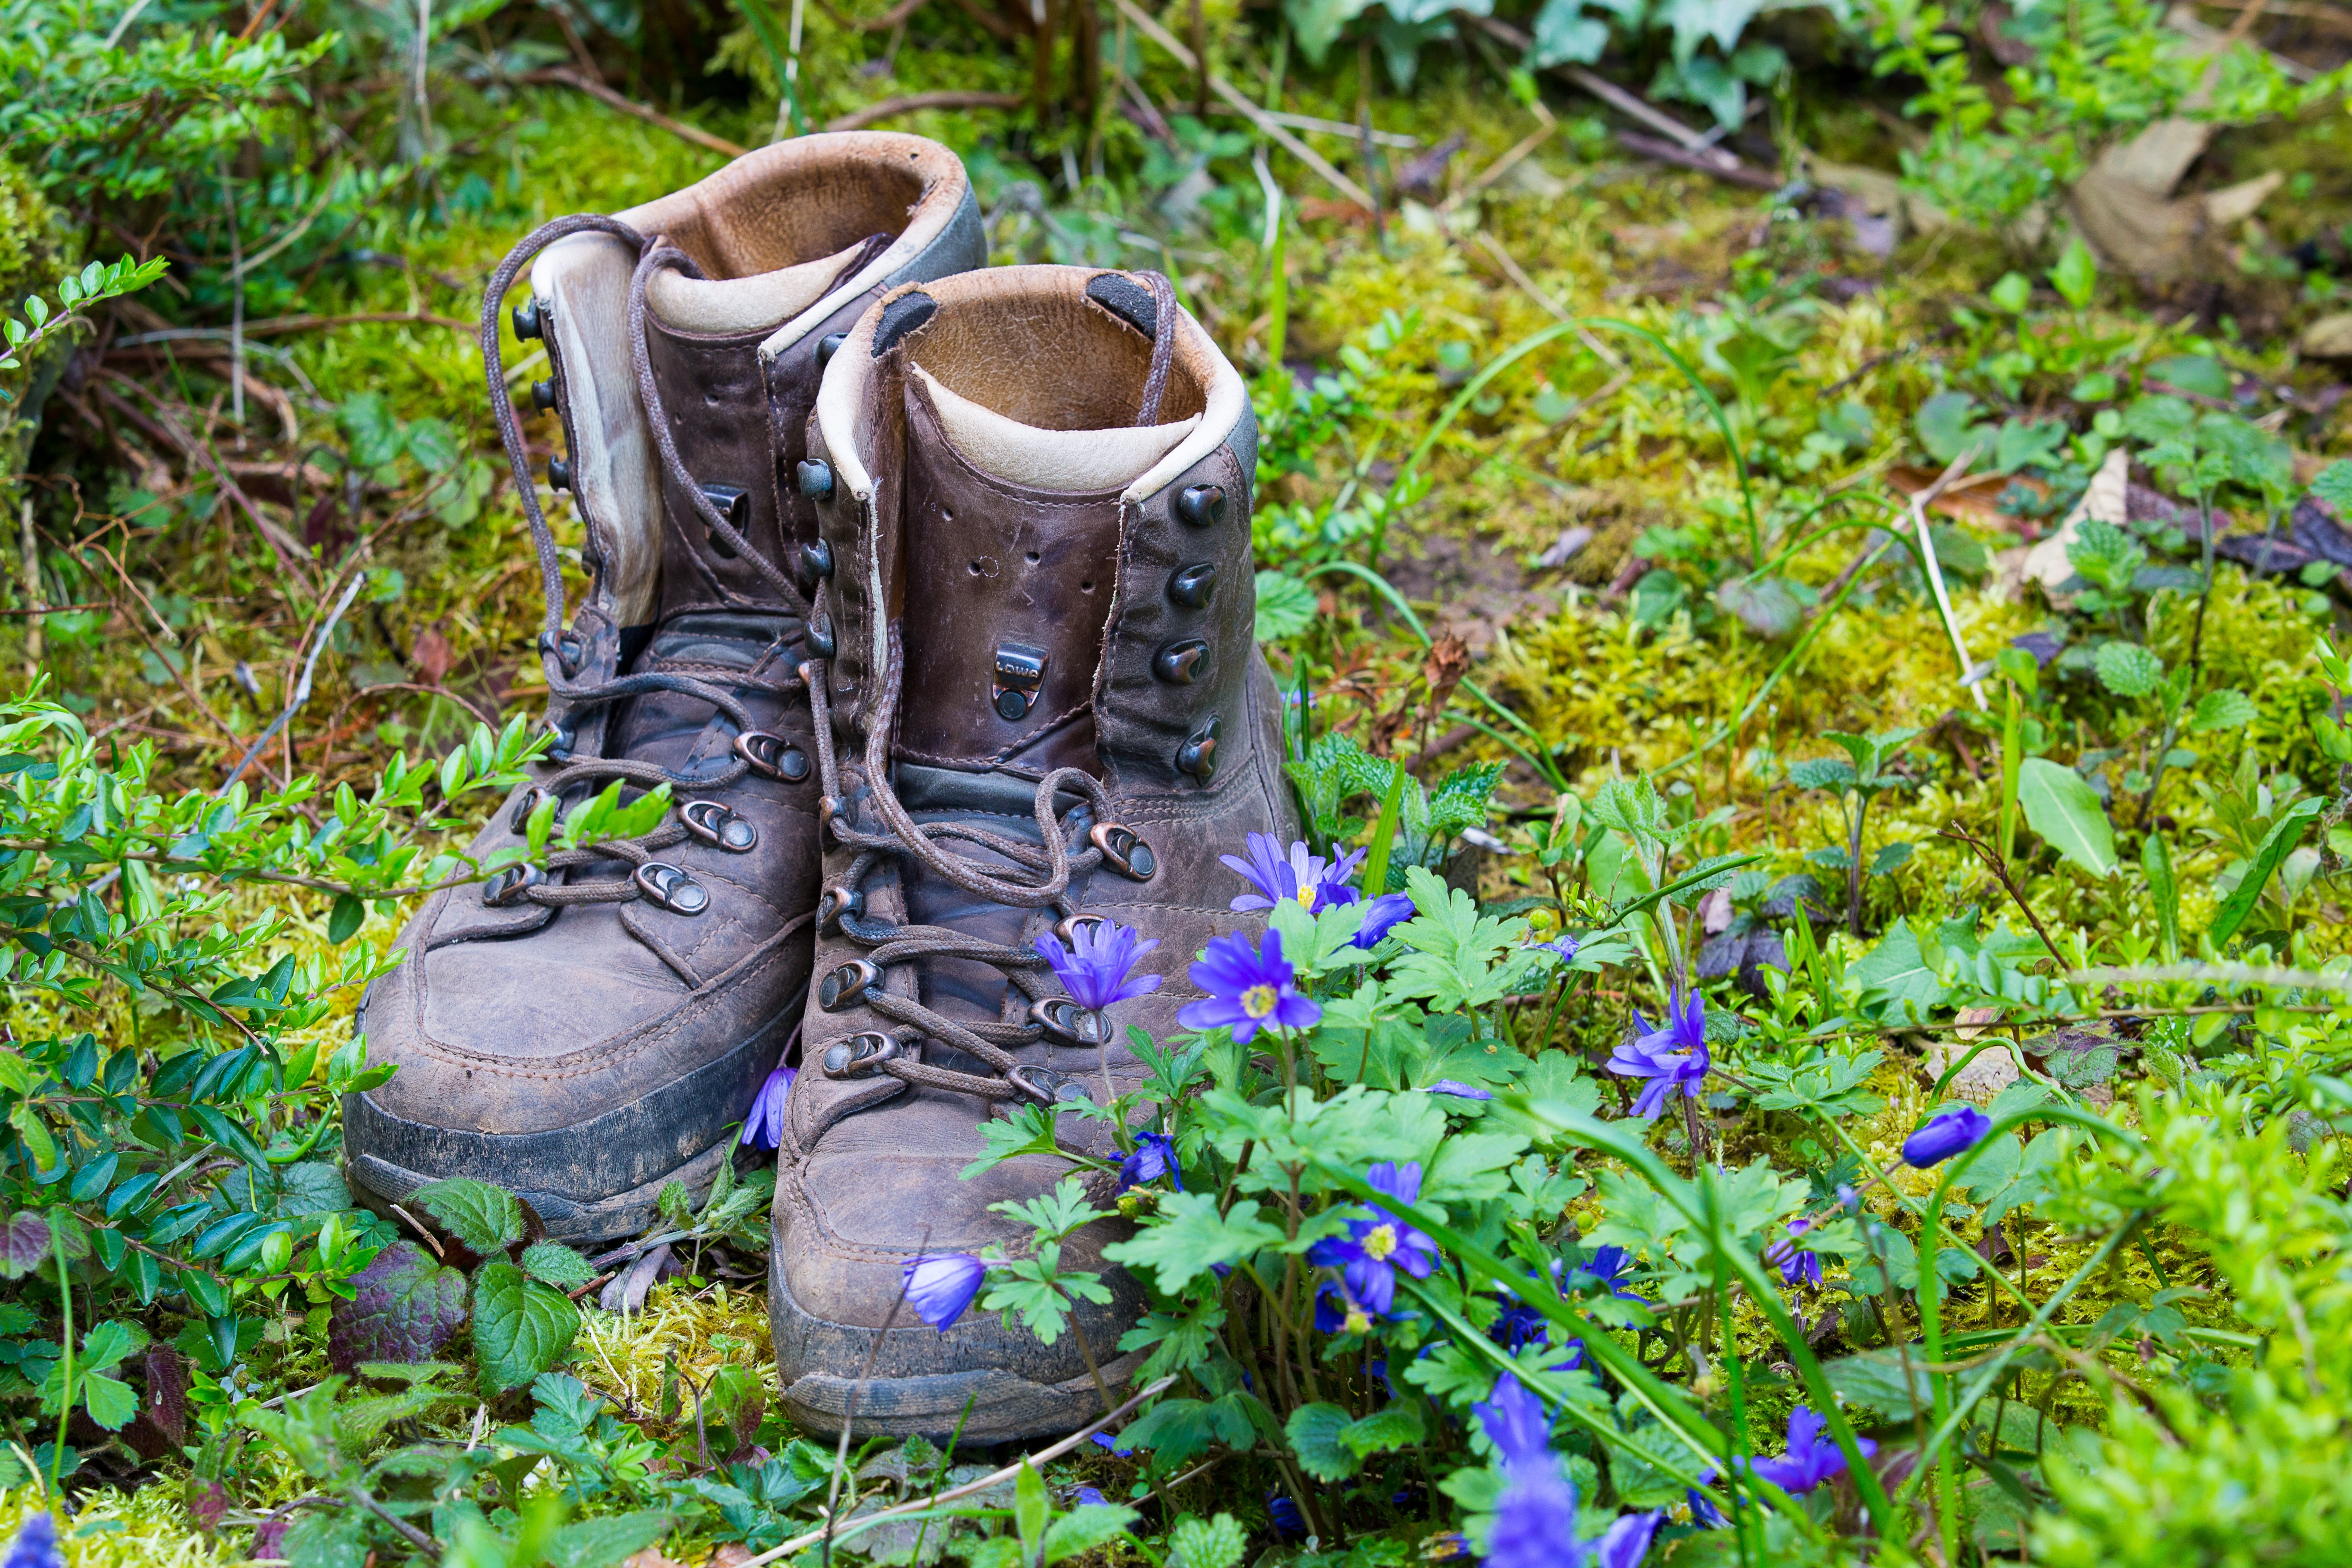
nature, forest, grass, hiking, lawn, flower, pond, green, hike, autumn, backyard, garden, shoes, footwear, woodland, yard, water feature, recovery